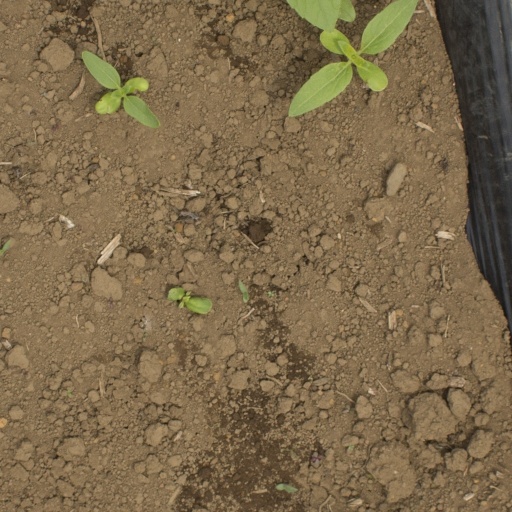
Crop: Jerusalem artichoke